Jewish Museum of Rome

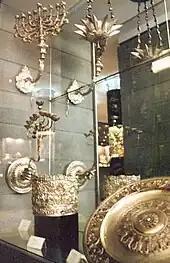
Silverware on display in the museum

The art collection in the museum has largely been donated by members of the Community. It reflects the long history of Jews in Rome and, in particular, the ghetto period (1555–1870) when all Jews from Rome and surrounding areas were forced to live in a small area. The collection includes around 900 liturgical and ceremonial textiles, illuminated parchments, around 100 marble pieces and about 400 pieces of silverwork. Also displayed are some of the many documents held in the Community's archives.